Tourism in Karnataka

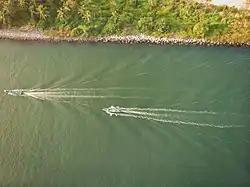
Aerial view of Malpe beach near Udupi

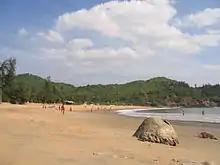
Om beach, near Gokarna, North Karnataka

Coastal Karnataka is the stronghold of Hindu and Jain pilgrimage spots with Udupi and its many temples being the centre of Dvaita philosophy, Gokarna is known for Vedic studies, Sringeri has the first of the Shankaracharya mathas and is important for its Advaita philosophy, Karkala and Mudabidri are well known places of Jain worship and Vaishnava rituals. Exquisite Vijayanagar temples built in Chalukya – Malabar region combinational style are seen in Bhatkal, Kumta, Shirali etc. The warm beaches of Karnataka are mostly unspoiled.